Heilsbronn station

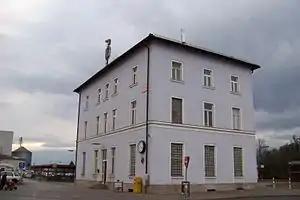
The station building in 2008

Heilsbronn station is a railway station in the municipality of Heilsbronn, located in the Ansbach district in Bavaria, Germany. The station is on the Nuremberg–Crailsheim line of Deutsche Bahn.